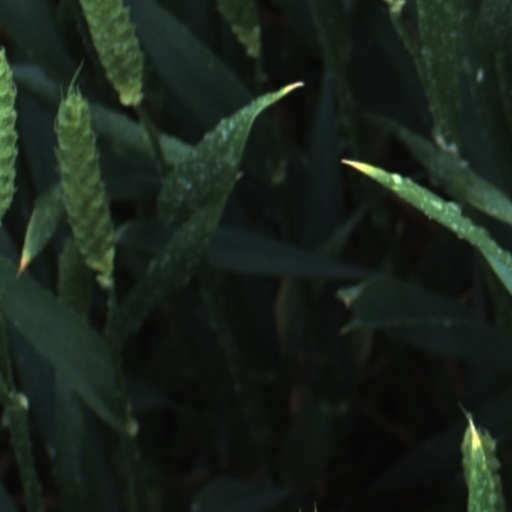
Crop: wheat